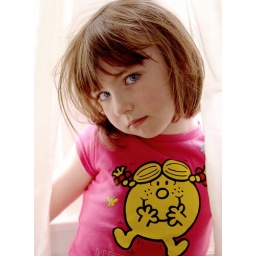
Taken in sitting room behind net curtain at the window.